Håvard Nordtveit

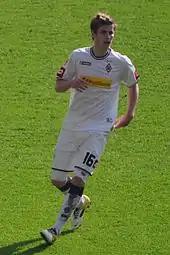
Nordtveit playing for Borussia Mönchengladbach in 2011

At the start of the 2011–12 season, Nordtveit continued to regain his first team place, playing in the defensive midfield position. Nordtveit played a role in the second round of the DFB–Pokal against 1. FC Heidenheim 1846 when he successfully converted the club's third penalty in the shoot–out, winning 4–2 to advance to the next stage. Nordtveit appeared in every match since the start of the 2011–12 season until he suffered a bruise ankle injury that saw him miss one match. Nordtveit started in the semi–finals of DFB-Pokal against Bayern Munich, where he missed the decisive penalty shot in the shoot–out that saw Borussia Mönchengladbach eliminated from the tournament. After serving a one match suspension, Nordtveit scored on his return, in a 2–1 loss against Hannover 96 on 1 April 2012. However, during a match against FC Augsburg on 28 April 2012, he suffered a shoulder injury, resulting in his substitution in the 40th minute and missed the rest of the 2011–12 season. Despite this, Nordtveit started the season well by helping the club go on a winning start for the side and even at one point, reached the top of the table; eventually, the club went on to finish fourth place in the league to qualify for the UEFA Champions League. Having mostly in the defensive midfield position throughout the 2011–12 season, he once played in the centre–back position, coming against VfL Wolfsburg on 19 August 2011. Nordtveit went on to make thirty–six appearances and scoring once in all competitions.